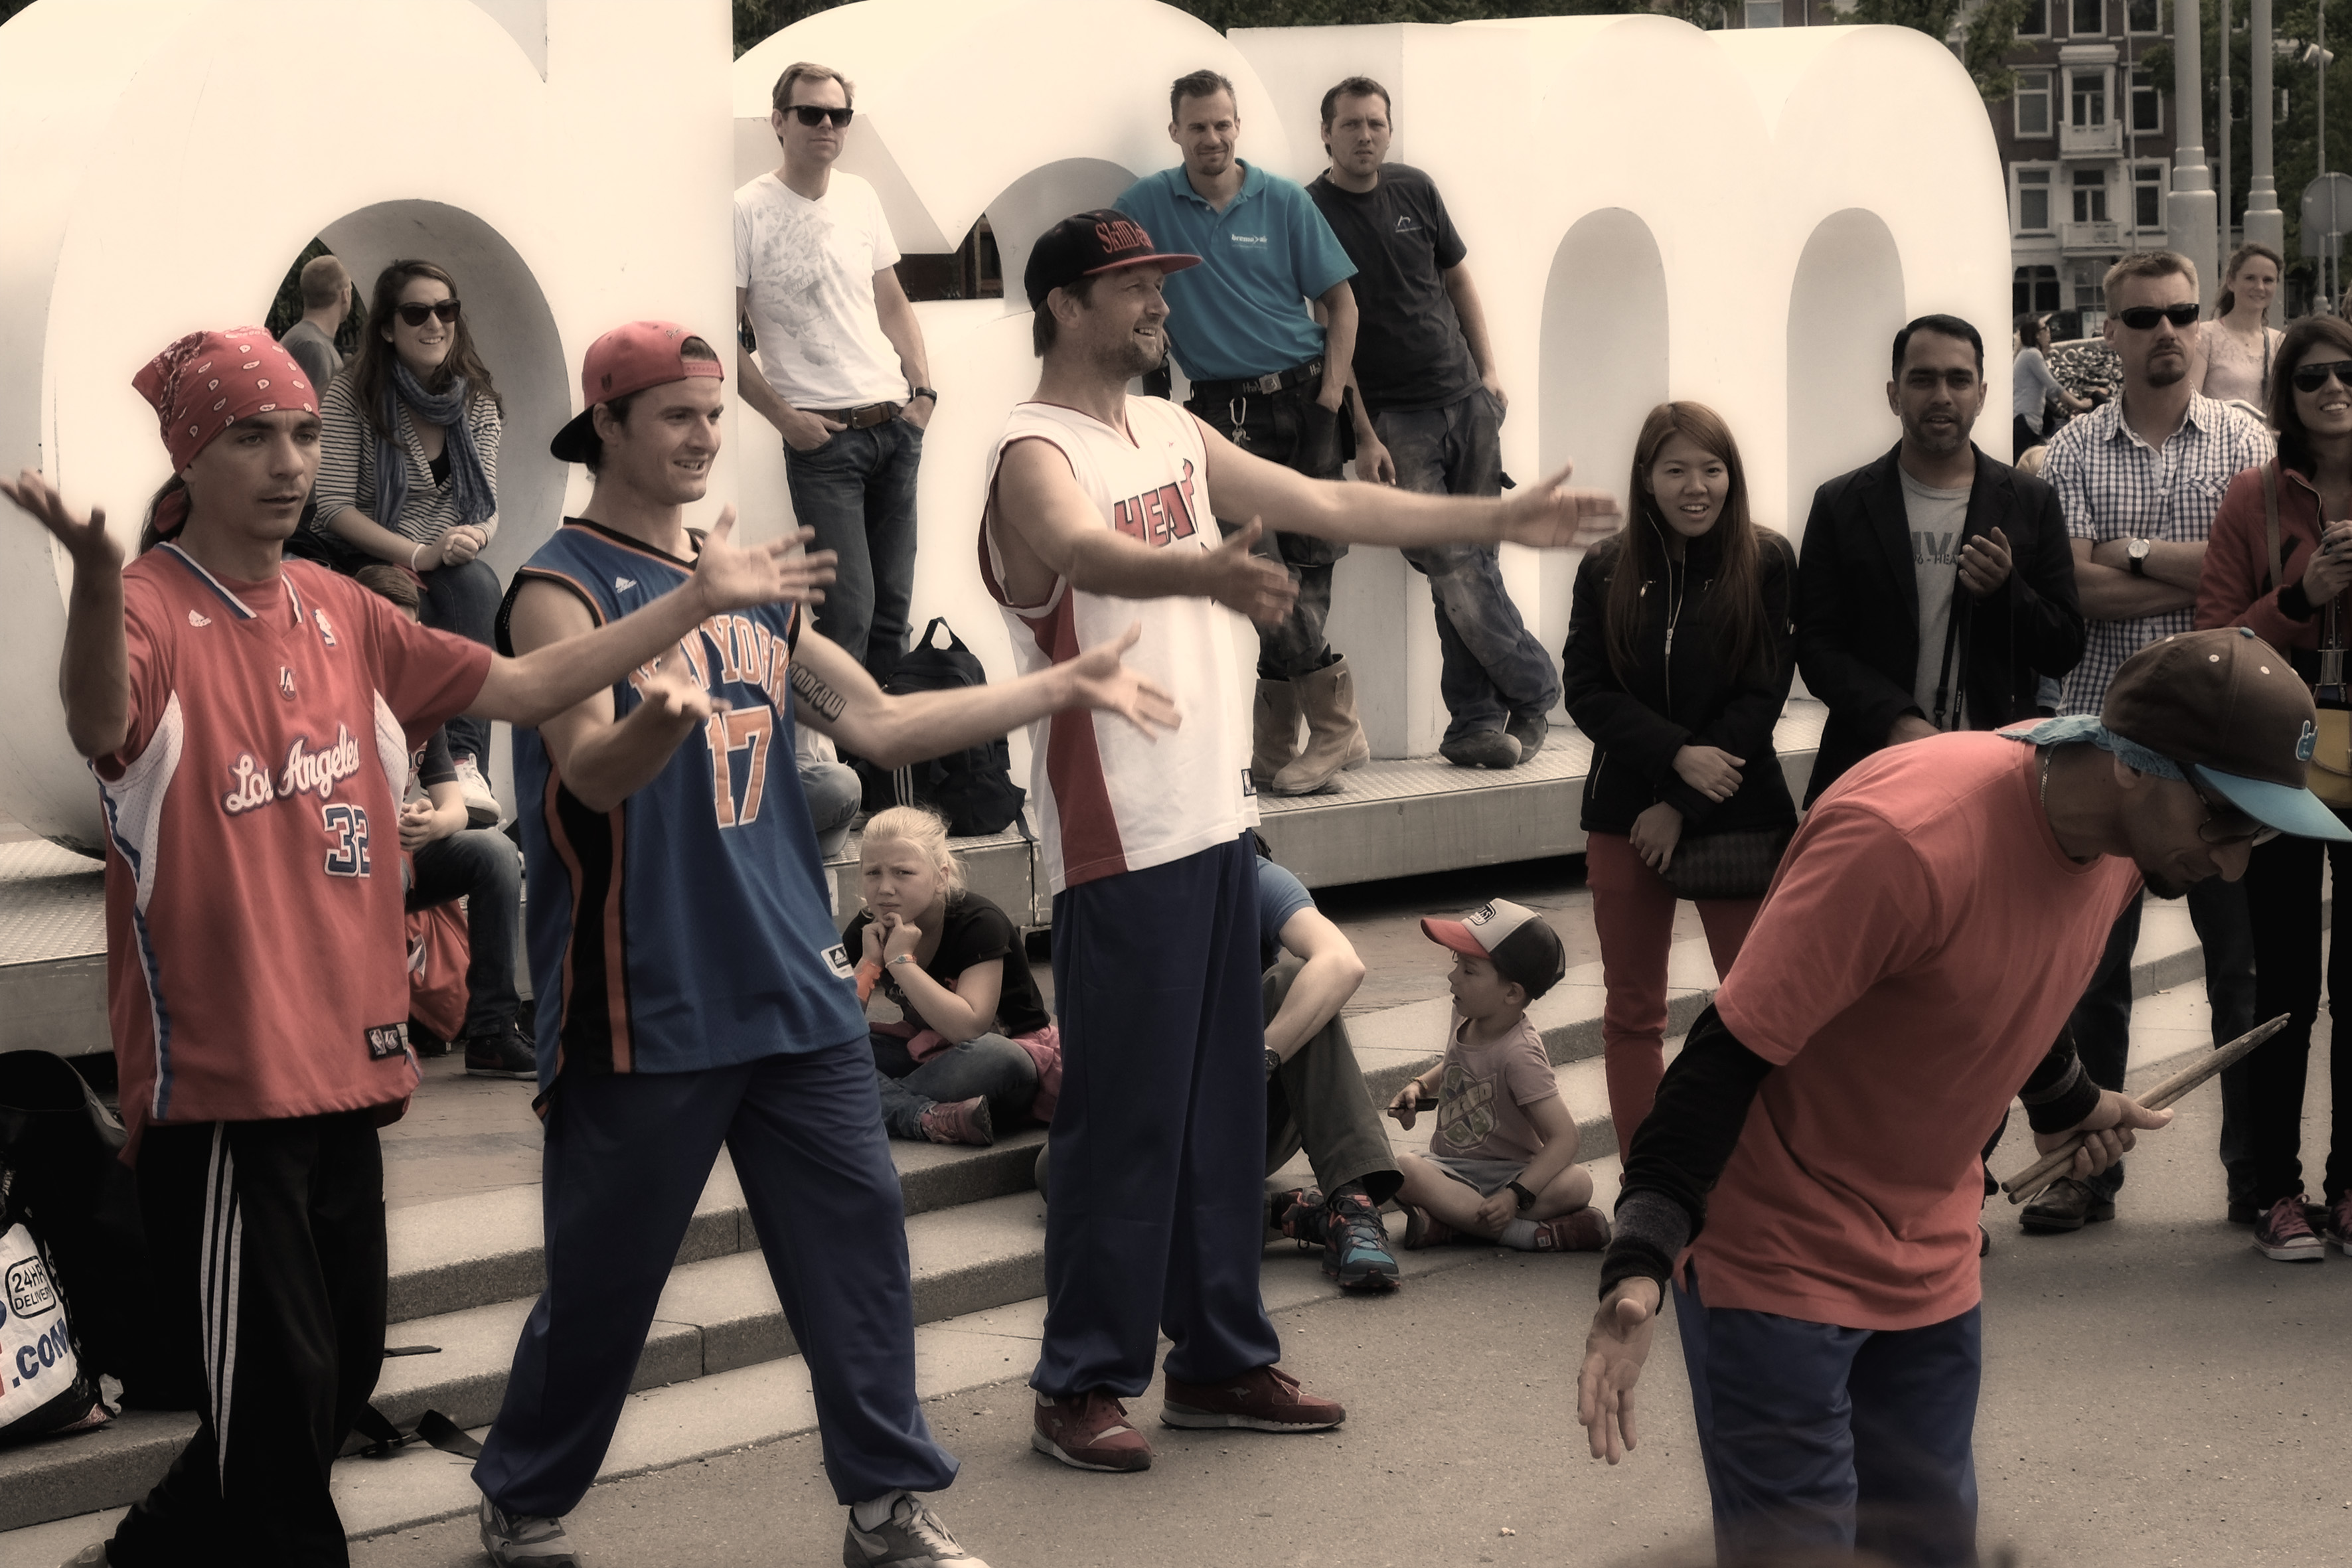
street, urban, crowd, fashion, musician, performance art, fuji, fujix, xseries, nethrerlnds, social group